Philipp Etter

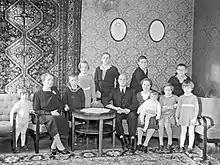
Philip Etter with his wife and ten children

By 1922 he had moved into the Executive Council, where he took over the education and Military Department. Between 1927 and 1928 he was Zugerland Ammann. In 1930 he was elected to the Senate. He was elected to the Federal Council of Switzerland on 28 March 1934 and handed over office on 31 December 1959. He was affiliated with the Christian Democratic People's Party of Switzerland. After the surprise resignation of Freiburg Federal Jean-Marie Musy the Federal Assembly elected the first 43 years of Zug conservatives on 28 March 1934 in the Bundesrat. Etter took over the Department of the Interior, which in its 25-year term - experienced an increasing importance - particularly through the development of the welfare state.